Grand Teton National Park

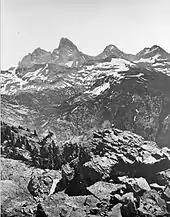
"The Three Tetons" as seen from west of the Teton Range by members of the Hayden Geological Survey of 1872. One of the earliest photographs of the Teton Range taken by William Henry Jackson in 1872.

The first U.S. Government-sponsored expedition to enter Jackson Hole was the 1859–60 Raynolds Expedition. Led by U.S. Army Captain William F. Raynolds and guided by mountain man Jim Bridger, it included naturalist F. V. Hayden, who later led other expeditions to the region. The expedition had been charged with exploring the Yellowstone region, but encountered difficulties crossing mountain passes due to snow. Bridger ended up guiding the expedition south over Union Pass then following the Gros Ventre River drainage to the Snake River and leaving the region over Teton Pass. Organized exploration of the region was halted during the American Civil War but resumed when F. V. Hayden led the well-funded Hayden Geological Survey of 1871. In 1872, Hayden oversaw explorations in Yellowstone, while a branch of his expedition known as the Snake River Division was led by James Stevenson and explored the Teton region. Along with Stevenson was photographer William Henry Jackson who took the first photographs of the Teton Range. The Hayden Geological Survey named many of the mountains and lakes in the region. The explorations by early mountain men and subsequent expeditions failed to identify any sources of economically viable mineral wealth. Nevertheless, small groups of prospectors set up claims and mining operations on several of the creeks and rivers. By 1900 all organized efforts to retrieve minerals had been abandoned.